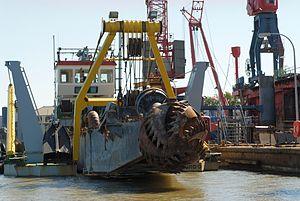
La drague à disque désagrégateur, appelée aussi drague à cutter est une drague aspiratrice pourvue d'une énorme fraise qui sert à désagréger les matériaux avant leur pompage et refoulement.